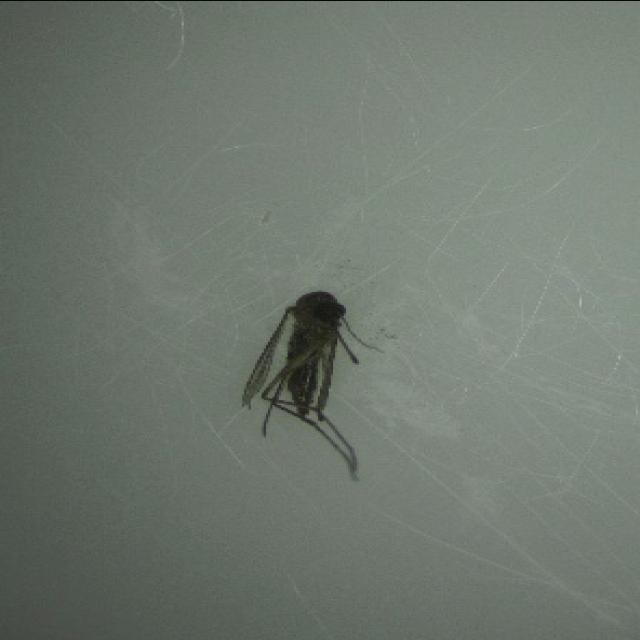
Species: aedes_vexans